Infinity on High

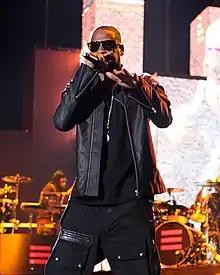
Rapper Jay-Z recorded his spoken-word intro to "Thriller" while on tour in Australia.

Upon listening to the finished tracks, the members selected guest appearances they felt would work with the songs. The group "aim[ed] for the stars" on its choices of collaborators, with Wentz stating, "I want to bring in people who no one would expect...This year it's like, we made some new friends, like Lil Wayne. Or let's get Jay-Z on there." Wentz commented on working with Jay-Z, saying "It was insane. We called him up and thought we were gonna talk to his assistant. Then he answers the phone, like, 'Yo, this is Hov,' and we were like, 'Um ...' It just happened like that. And it was pretty crazy." Jay-Z recorded his introduction to the album's opening song "Thriller" while on tour in Australia and sent it to the band, who later put the vocal on the album. At a fashion show in Los Angeles, Wentz met rapper Kanye West, who invited Wentz and Stump to his home to share new music. West then agreed to create a remix of "This Ain't a Scene, It's an Arms Race" three weeks before the scheduled release of the album. The band was unable to include the remix on the album due to time constraints, but a remix of West's version featuring Lil Wayne, Lupe Fiasco, Travis McCoy, Paul Wall and Tyga was released in July 2007.